Eric Paulos

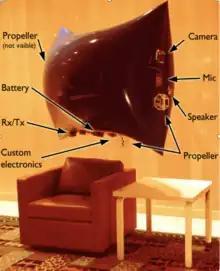
PRoP: Personal roving Presence early telepresence system developed by Eric Paulos. Blimp version from 1994.

Previously, Paulos held the Cooper-Siegel Associate Professor Chair in the School of Computer Science at Carnegie Mellon University where he was faculty within the Human-Computer Interaction Institute with courtesy faculty appointments in the Robotics Institute and in the Entertainment Technology Center. At CMU he was also director of the Living Environments Lab. Prior to CMU, Paulos was senior research scientist at Intel Research at one of the Intel Research Lablets in Berkeley, California where he founded the Urban Atmospheres research group – challenged to employ innovative methods to explore urban life and the future fabric of emerging technologies across public urban landscapes. His areas of expertise span a deep body of research territory in urban computing, sustainability, green design, environmental awareness, social telepresence, robotics, physical computing, interaction design, persuasive technologies, and intimate media. Paulos is a regular contributor, editorial board member, and reviewer for numerous professional journals and conferences. His published work is primarily in the areas of Robotics, Urban Computing, Human-Computer Interaction, Computer supported cooperative work, and Ubicomp. He received his PhD in Electrical Engineering and Computer Science from UC Berkeley where he helped launch a new robotic industry by developing some of the first internet tele-operated robots including Space Browsing helium filled blimps and Personal Roving Presence devices (PRoPs).